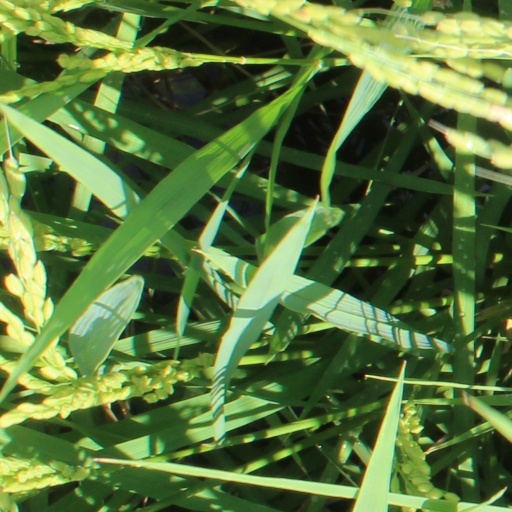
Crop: rice